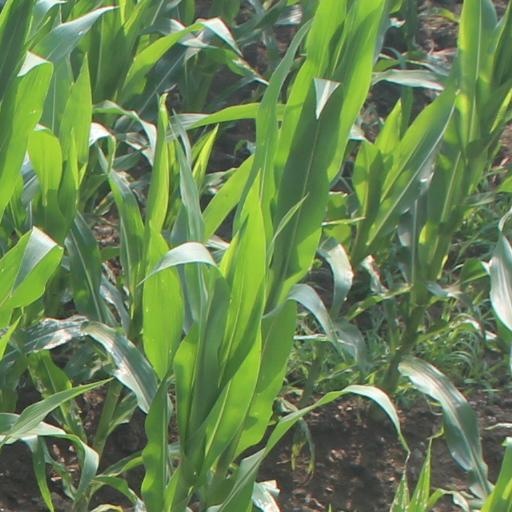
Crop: maize; corn